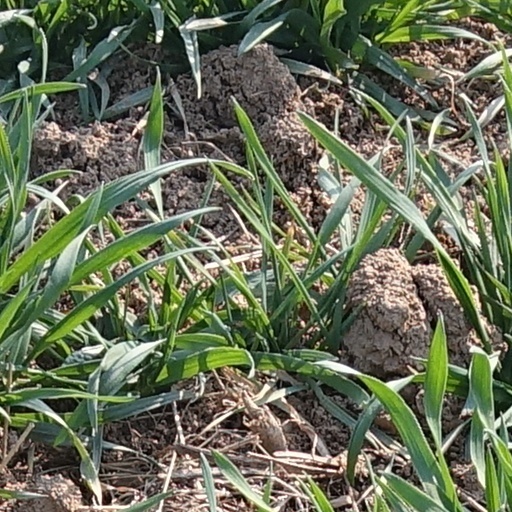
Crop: wheat